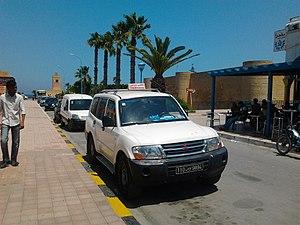
Taxi touristique (ou Grand taxi) (Obligatoirement blanche) - Monastir
Le taxi est un véhicule automobile terrestre privé, conduit par un chauffeur et destiné au transport payant de passagers et de leurs bagages, de porte à porte, contrairement aux transports en commun qui transportent les passagers entre des points prédéterminés.
Le transport en Tunisie est détenu à près de 70 % par le secteur public. La tutelle de ce secteur est confiée au ministère du Transport qui a pour mission officielle de doter le pays d'un système de transport global, économique et sûr et d'en contrôler le bon fonctionnement en vue d'en faire un facteur de développement économique et social.